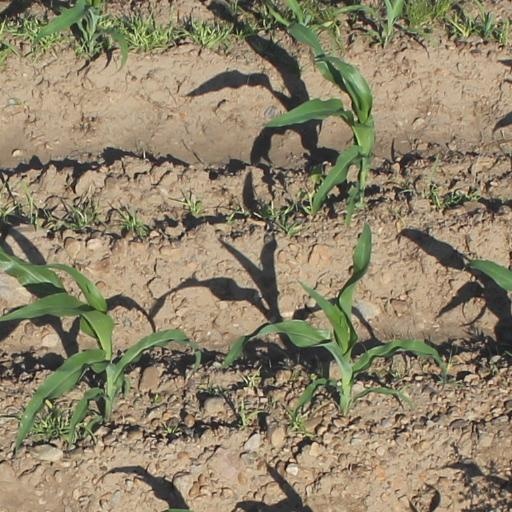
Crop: maize; corn